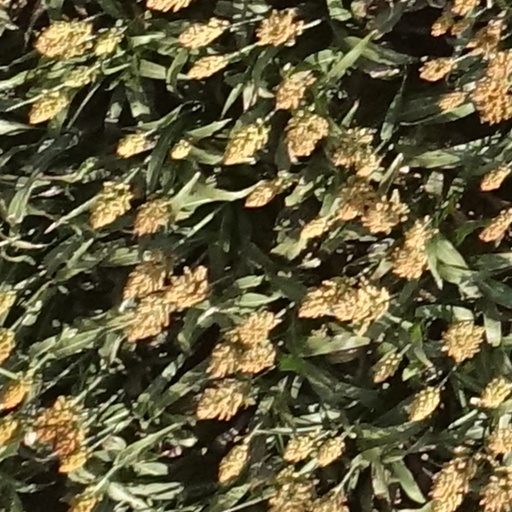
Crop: sorghum